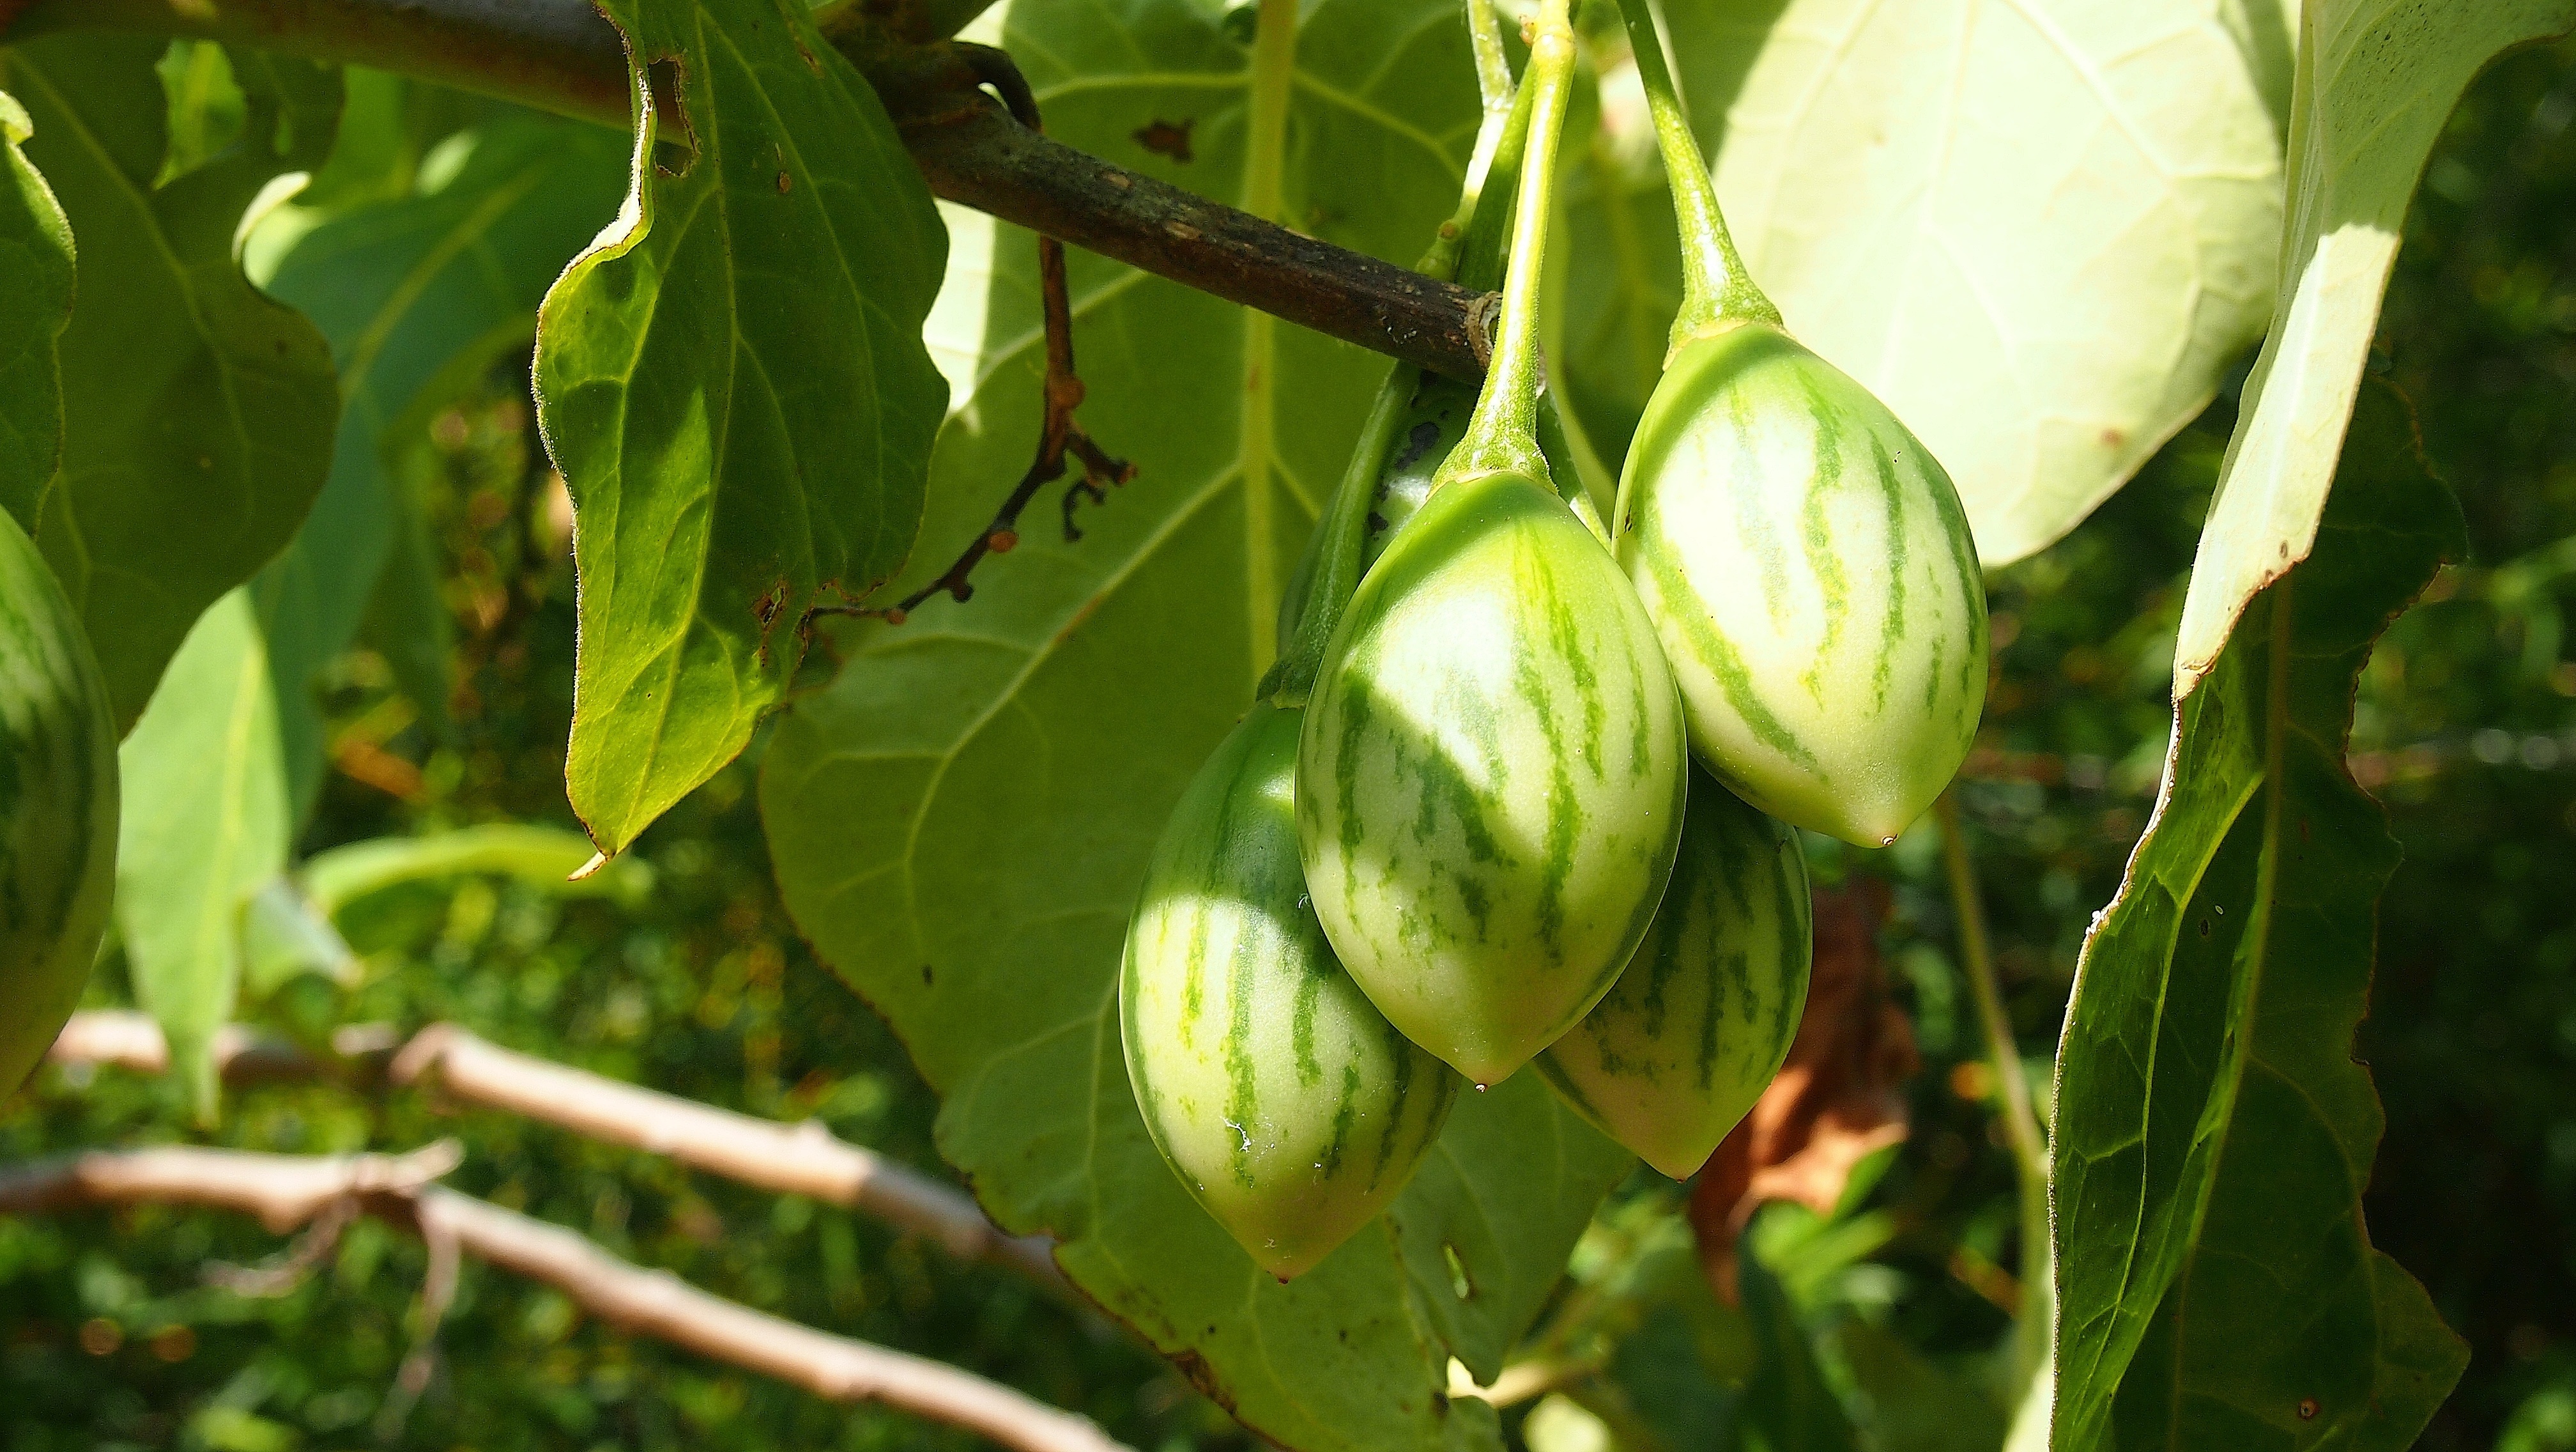
tree, plant, fruit, leaf, flower, food, green, produce, vegetable, crop, botany, agriculture, garden, flora, gourd, vegetables, growing, botanic, flowering plant, unripe, land plant, wild tomatoes